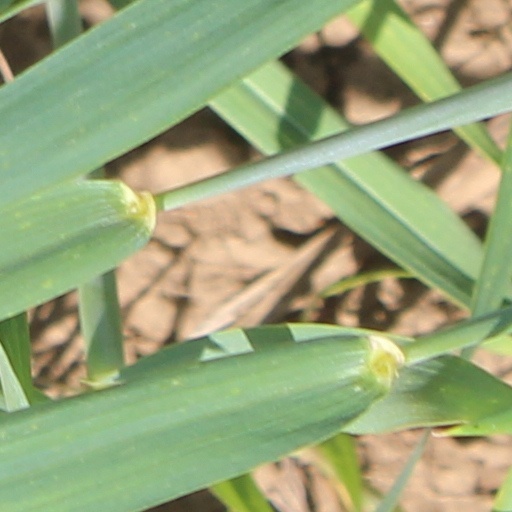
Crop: wheat